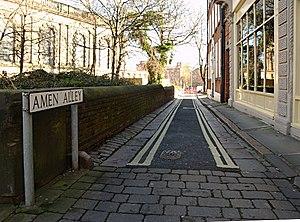
Le mot amen est un mot latin transcrit dans la Vulgate du grec ἀμήν de la Septante, lui-même repris de l'hébreu אמן. Initialement utilisé dans un registre religieux, il est repris dans d'autres contextes.